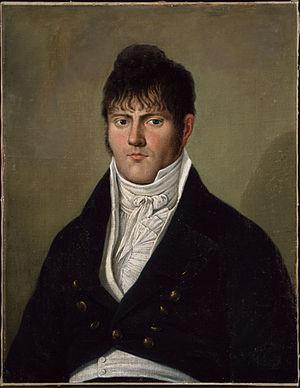
Pierre de Rastel de Rocheblave
Pierre de Rastel de Rocheblave est un commerçant de fourrure, homme d'affaires et homme politique fédéral du Bas-Canada.